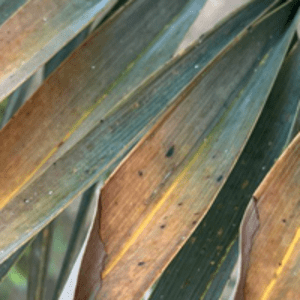
Label: Potassium Deficiency